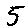
Label: 5